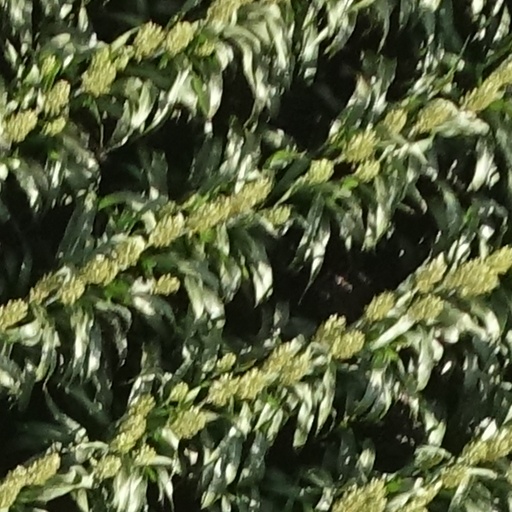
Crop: sorghum